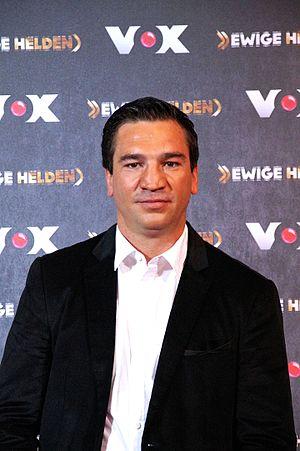
Markus Beyer est un boxeur allemand né le 28 avril 1971 à Erlabrunn et mort le 3 décembre 2018 à Berlin.